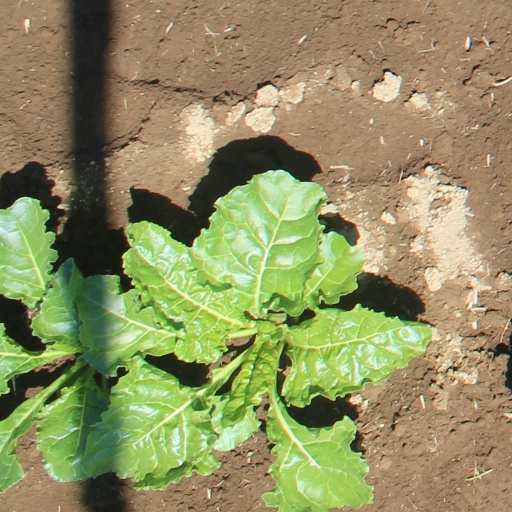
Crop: sugar beet